Architecture of India

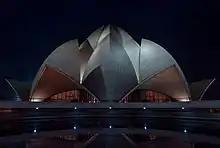
Lotus Temple, Delhi Fariborz Sahba

Most temples surviving in reasonable condition date from about the 17th century onwards, after temple building revived; it had stopped after the Muslim conquest in the 13th century. The roofing style of Bengali Hindu temple architecture is unique and closely related to the paddy roofed traditional building style of rural Bengal. The "extensive improvisation within a local architectural idiom" which the temples exhibit is often ascribed to a local shortage of expert Brahmin priests to provide the rather rigid guidance as to correct forms that governed temple architecture elsewhere. In the same way the terracotta reliefs often depict secular subjects in a very lively fashion.